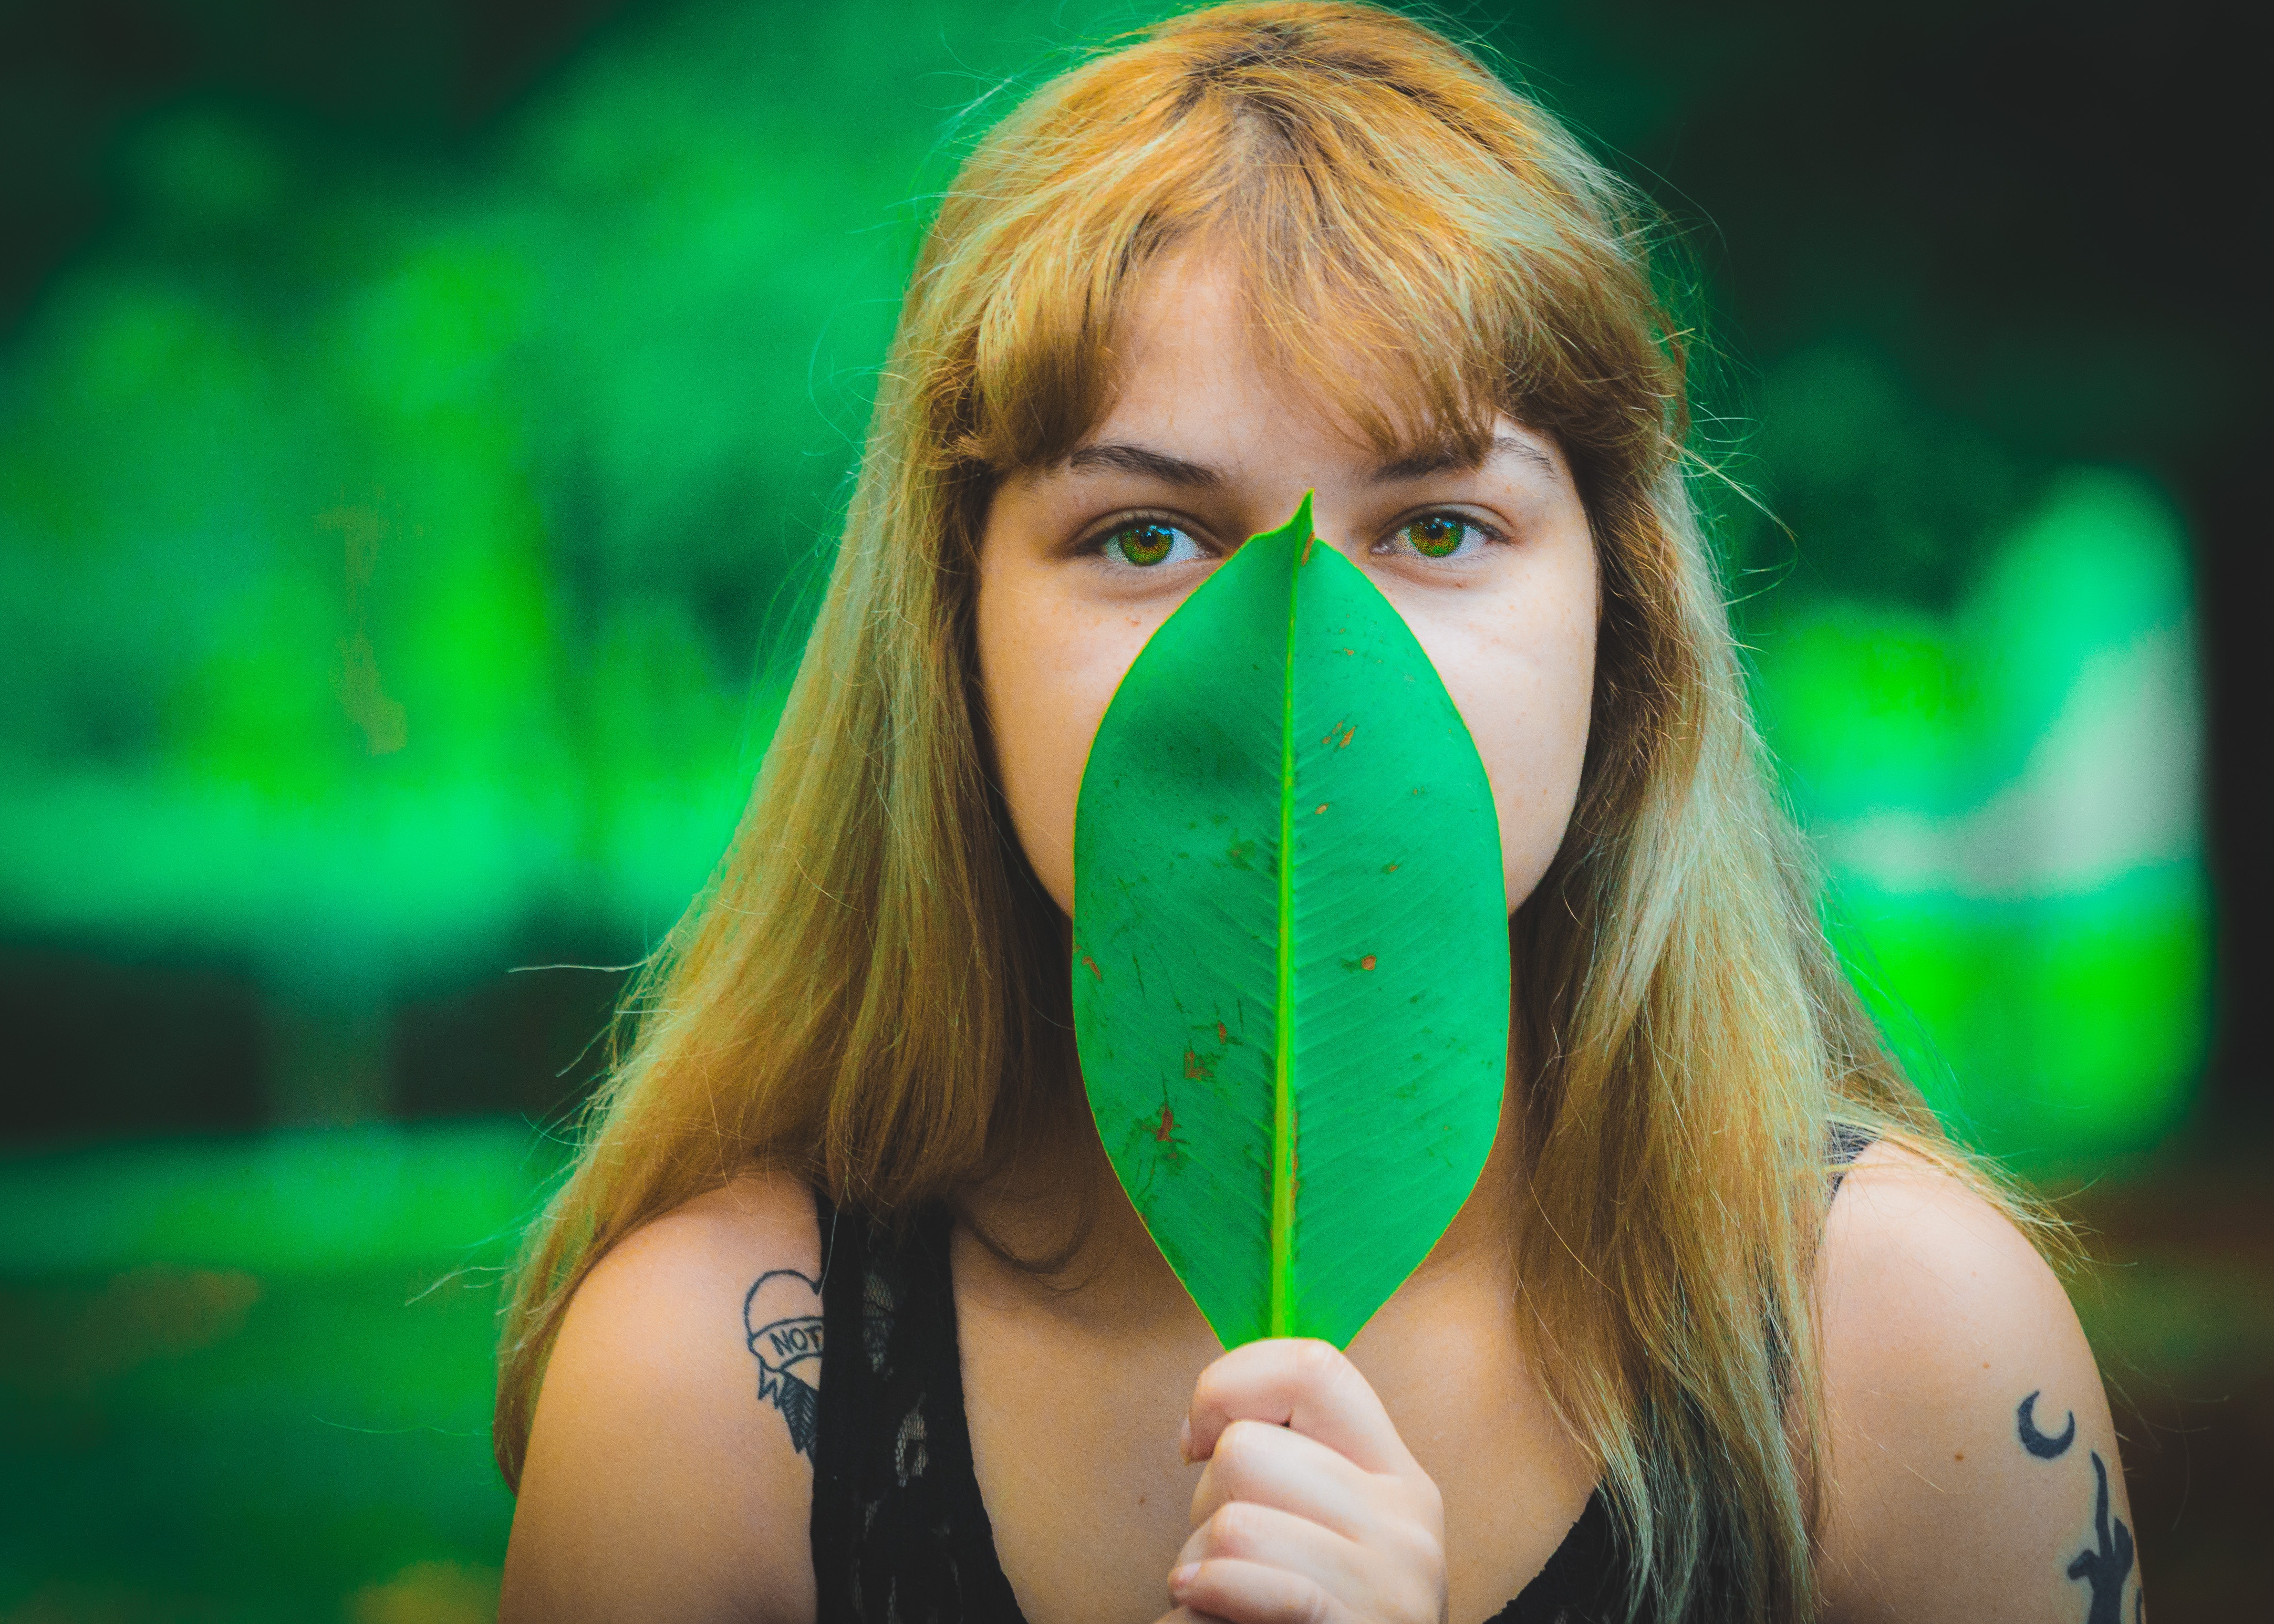
green, face, hair, nose, head, yellow, skin, beauty, eye, blond, lip, human, long hair, mouth, Colorfulness, photography, brown hair, finger, plant